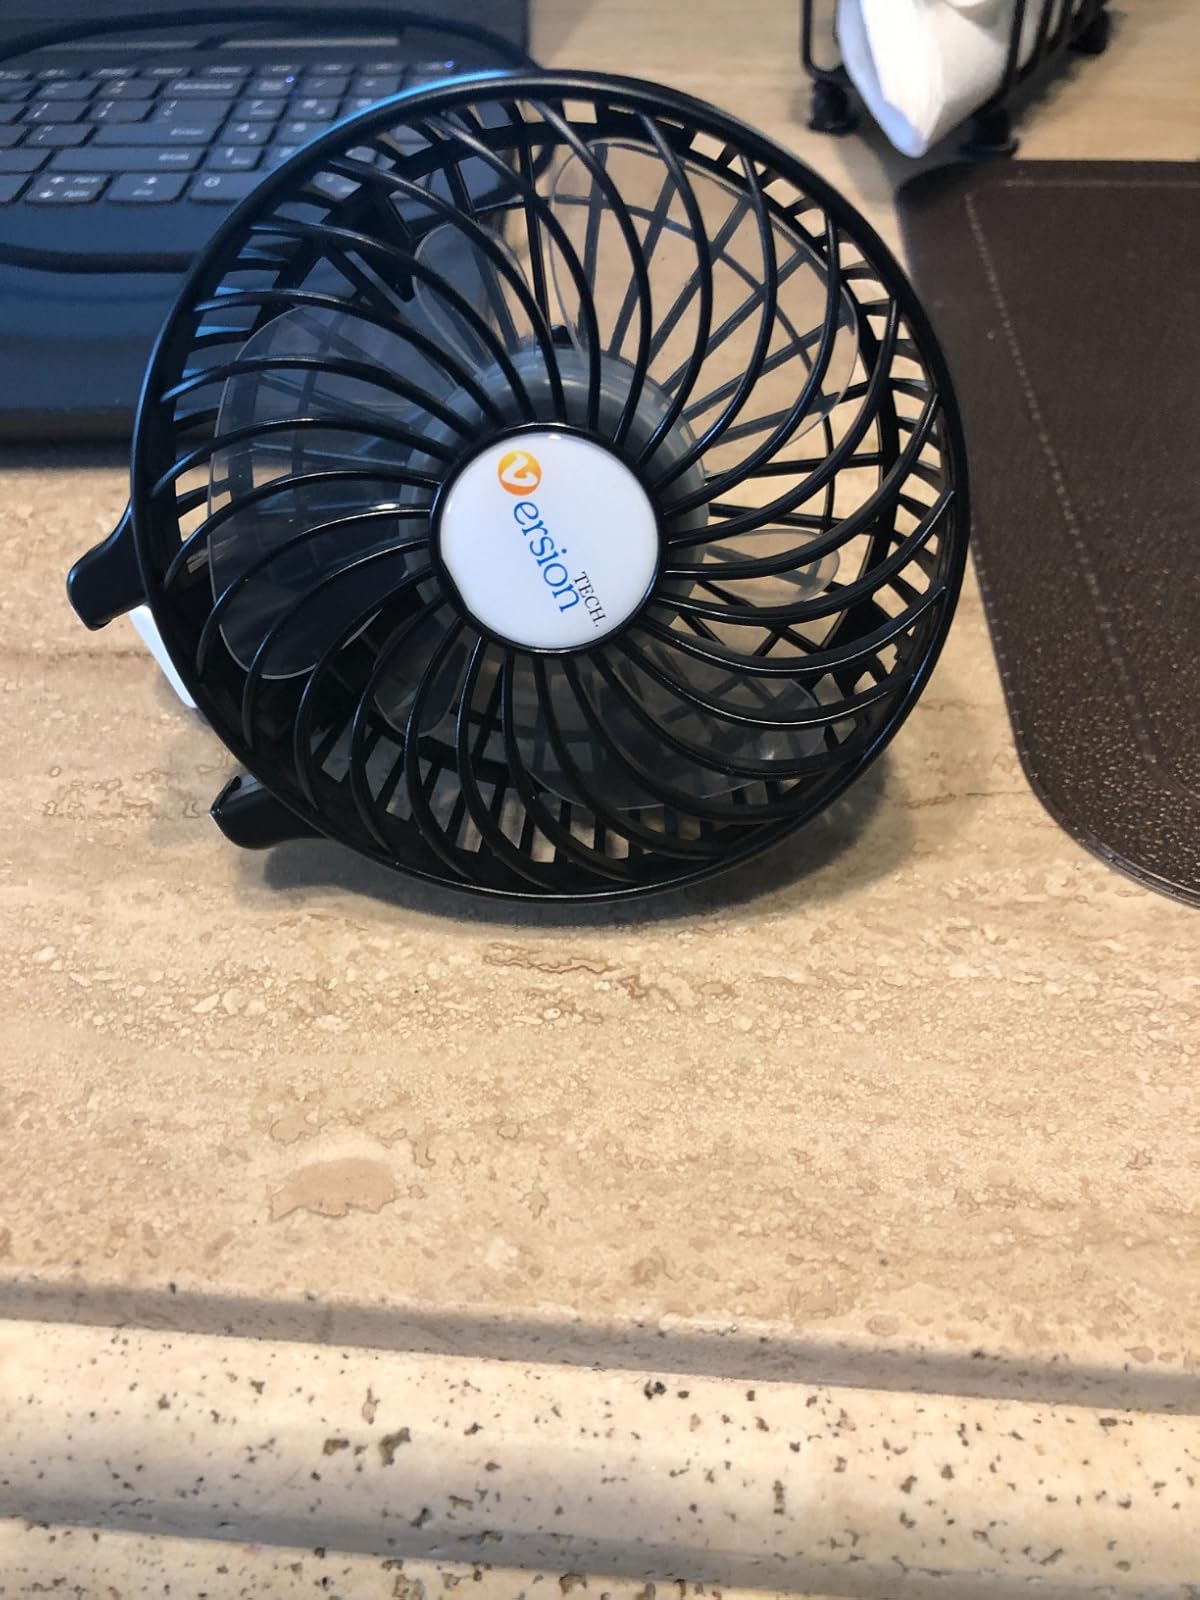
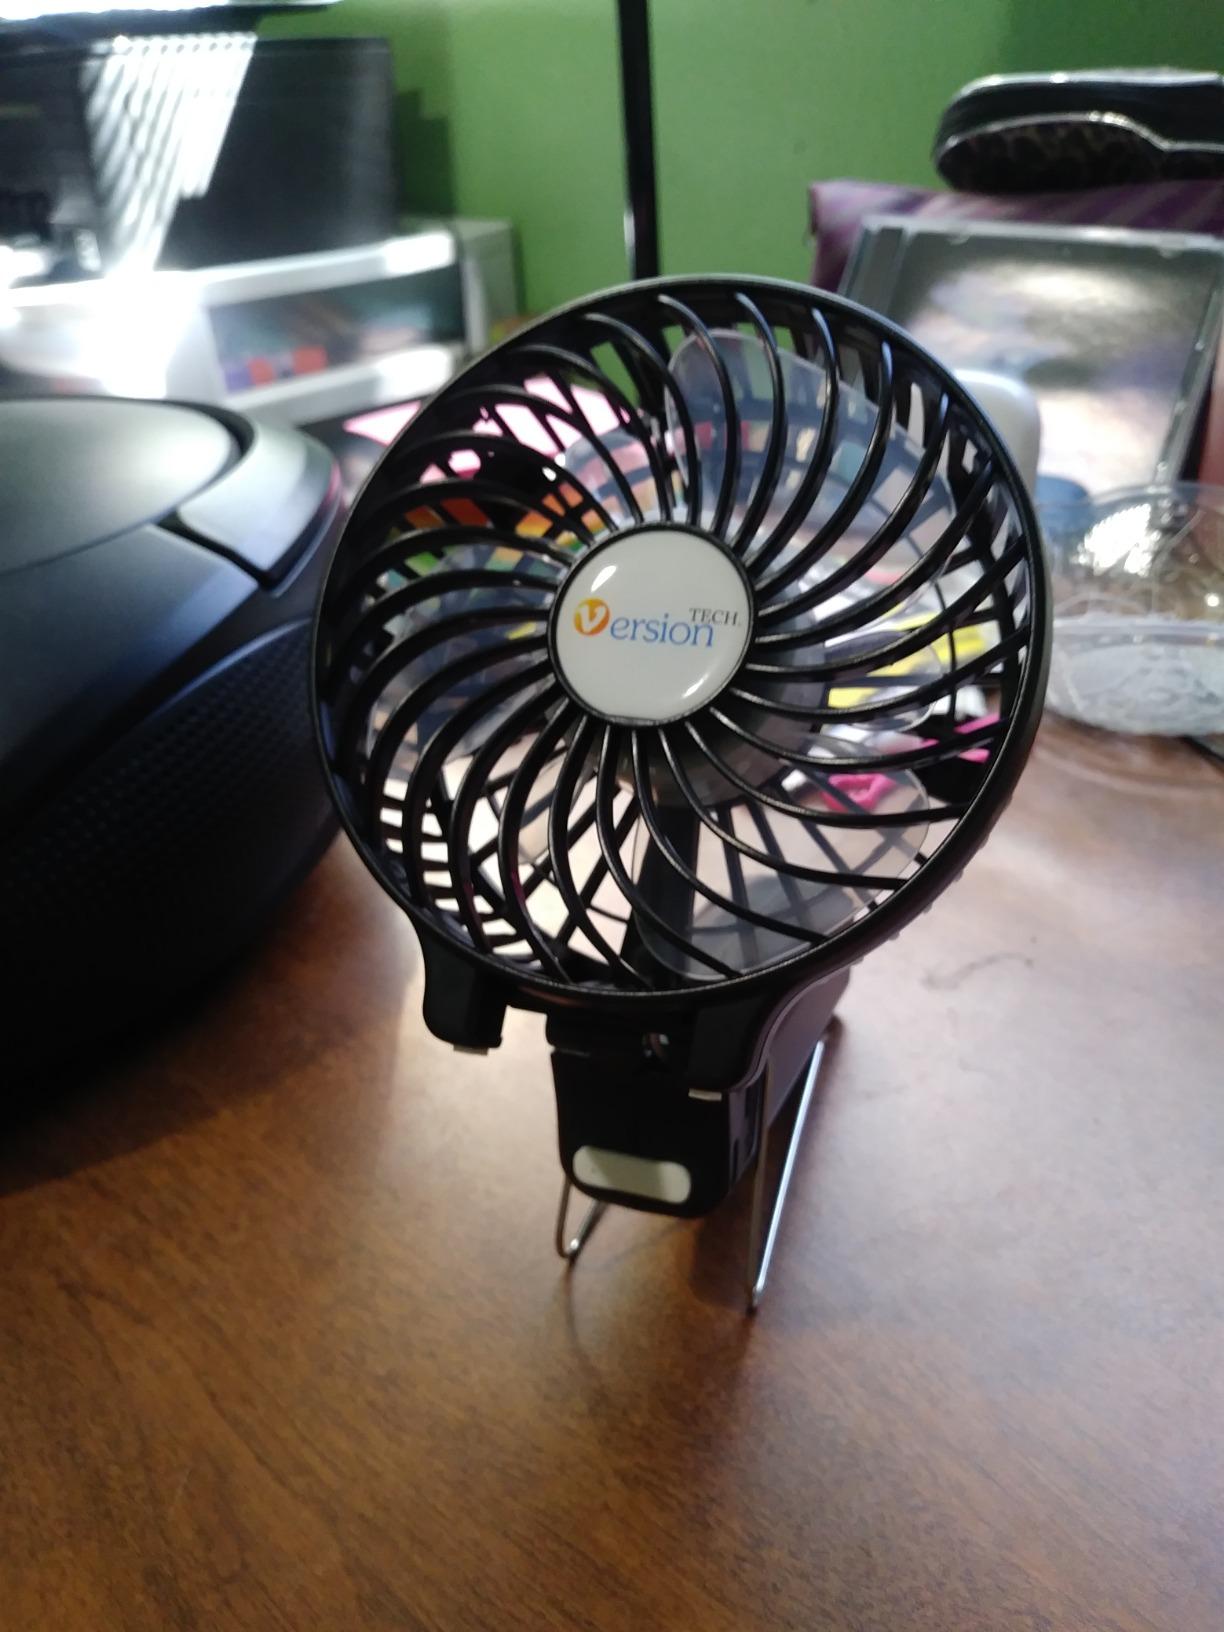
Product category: fan
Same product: yes